Culture of Manchester

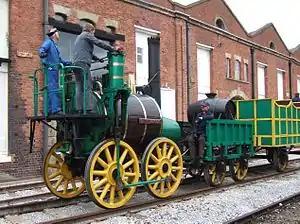

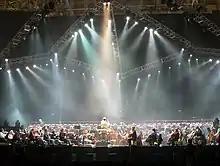
The Hallé Orchestra

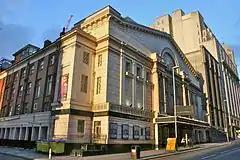
Manchester Opera House on Quay Street

Manchester Museum opened to the public in 1888, has notable collections in archaeology, particularly Egyptology, and in natural history, particularly in botany, entomology and palaeontology.